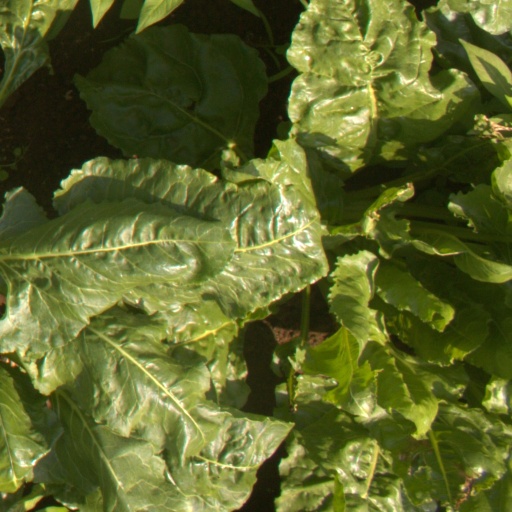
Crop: sugar beet